Hollywood Hong Kong

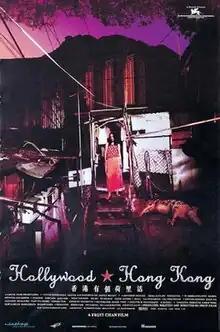
Hollywood Hong Kong poster

Hollywood Hong Kong is a 2001 Hong Kong film directed by Fruit Chan, with screenplay written by Kei To Lam. The film was selected to compete for the Golden Lion at the 58th Venice International Film Festival. It is the second instalment of his "Prostitute trilogy" which Chan directed from 2000–02. The other two movies in the trilogy are "Durian Durian" (2000) and "Three Husbands" (2018).